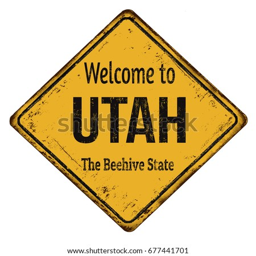
welcome to vintage rusty metal sign on a white background